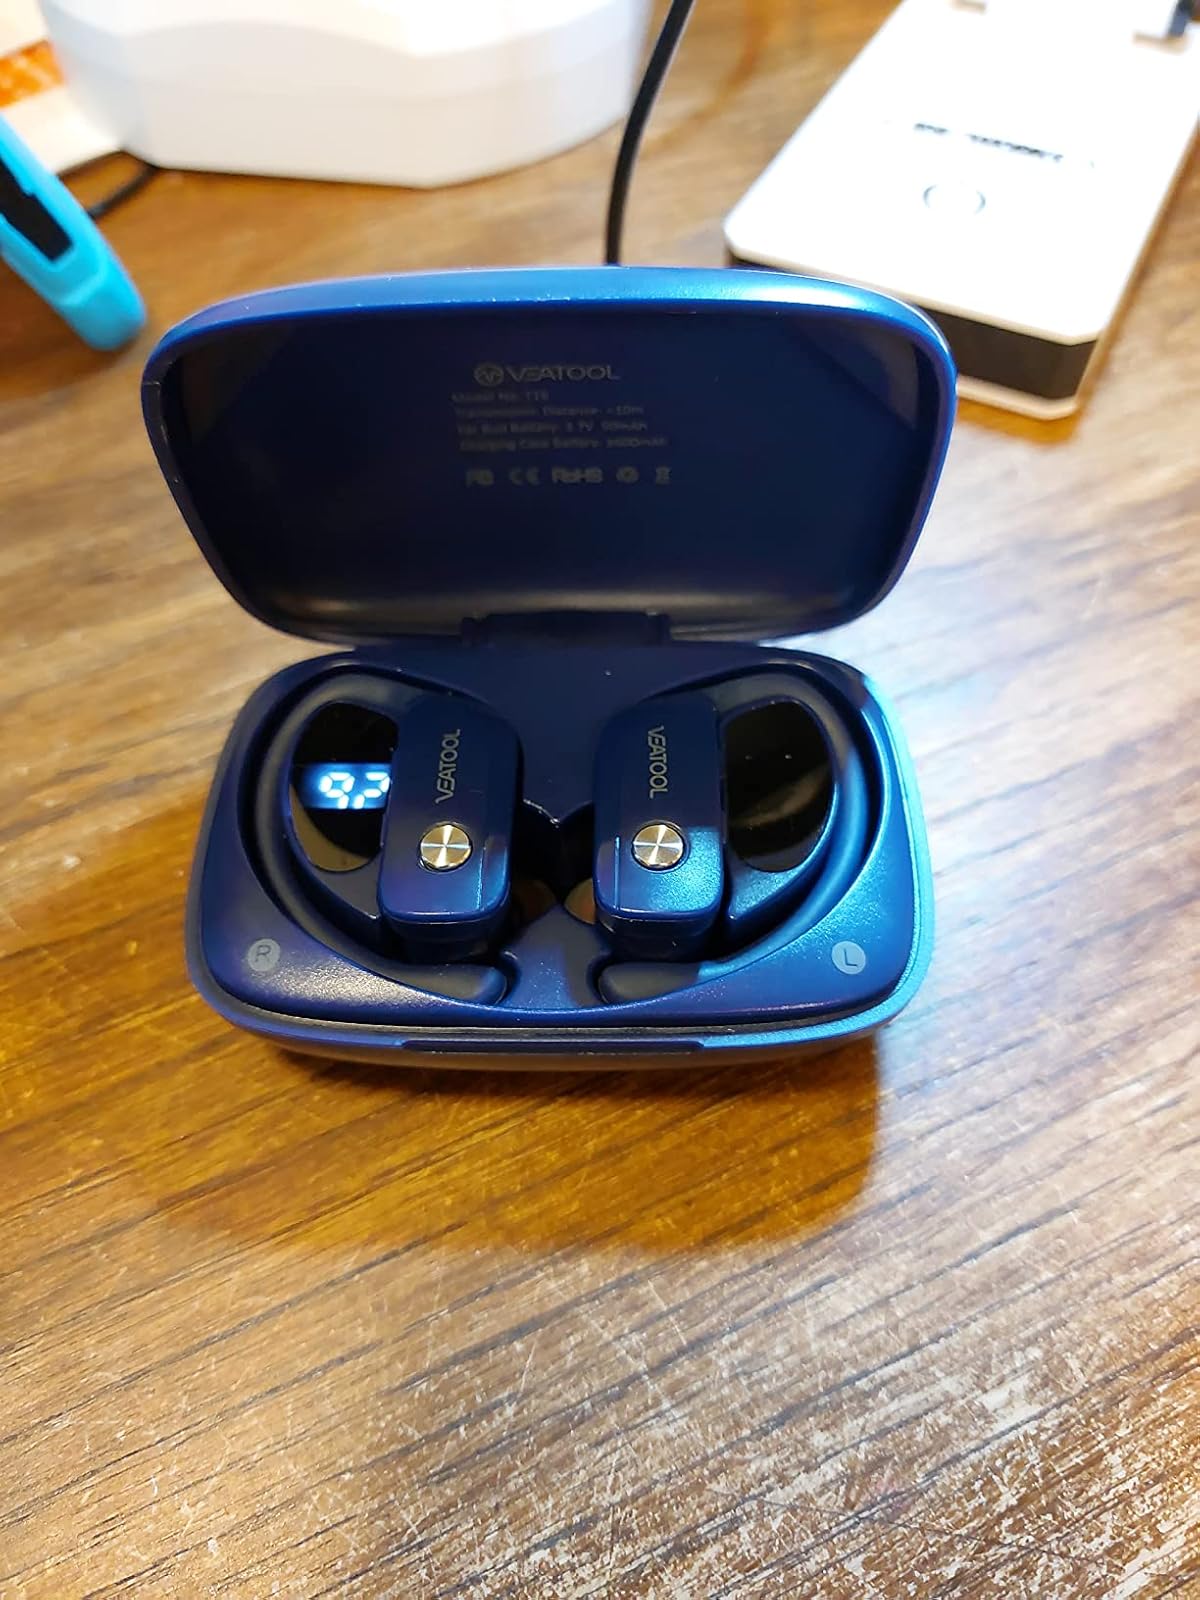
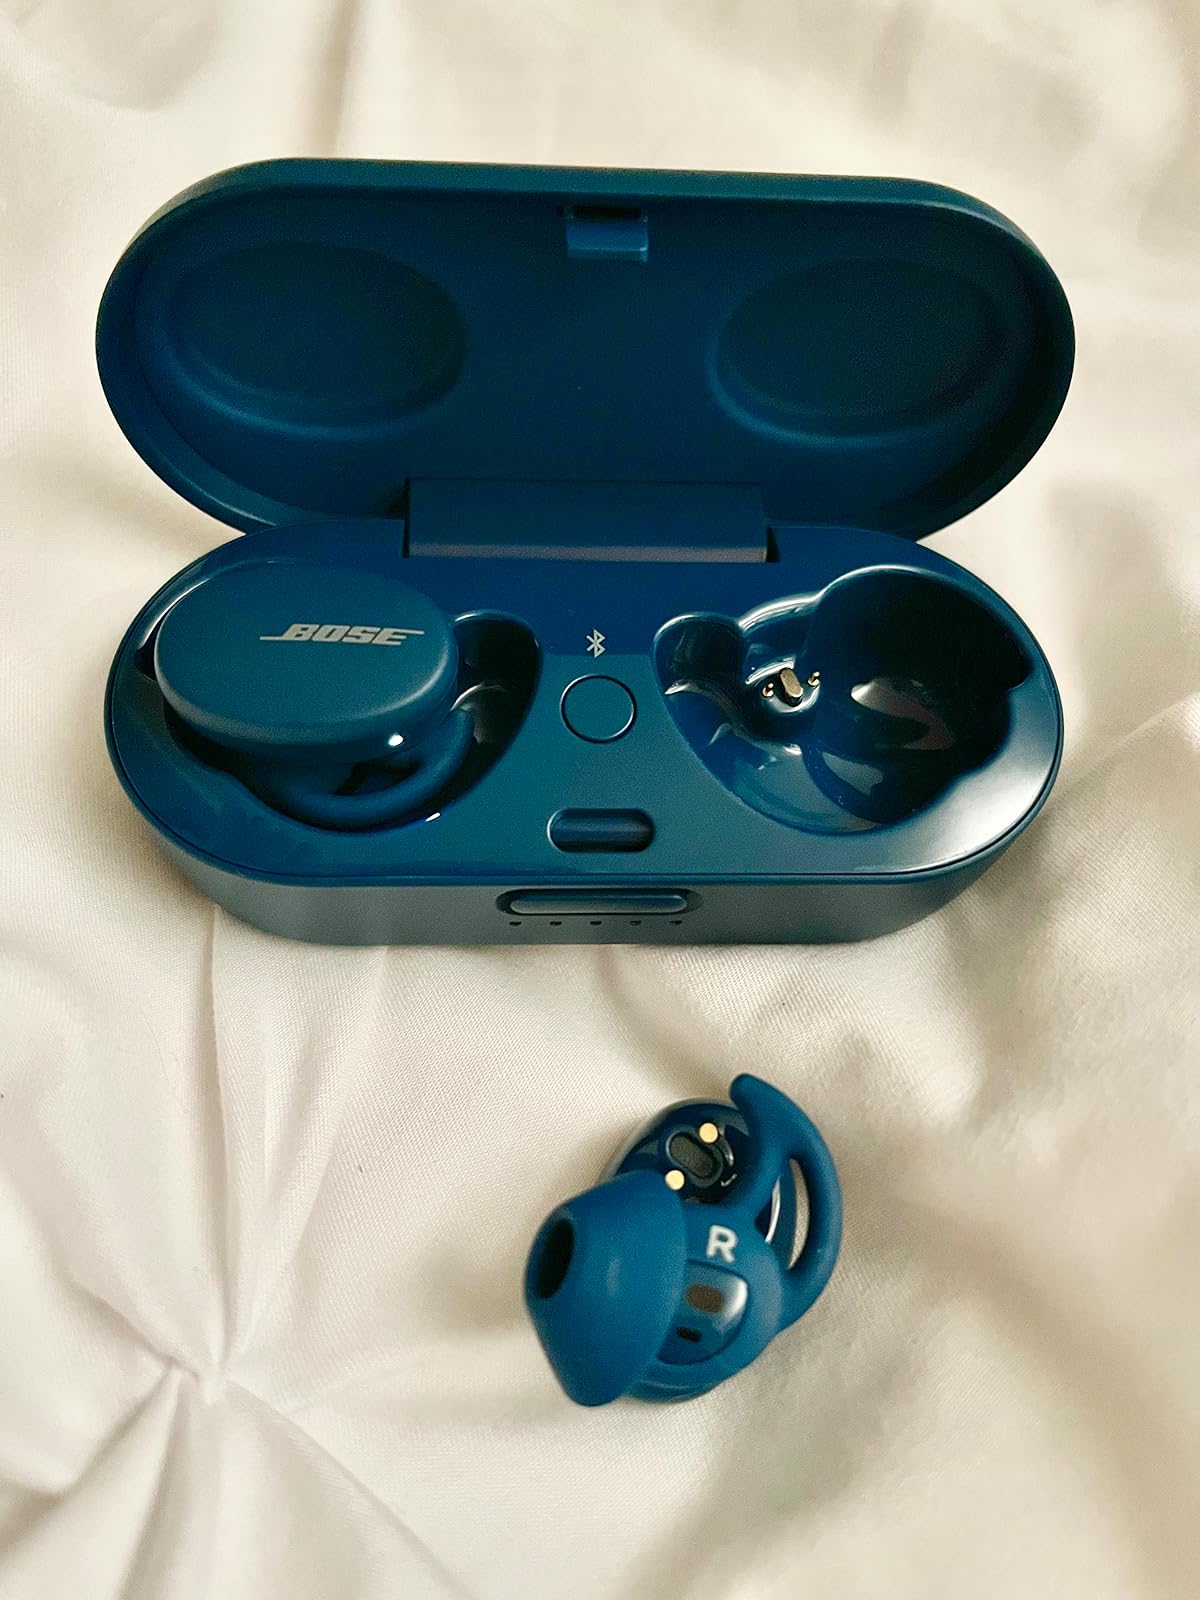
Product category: earbuds
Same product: no